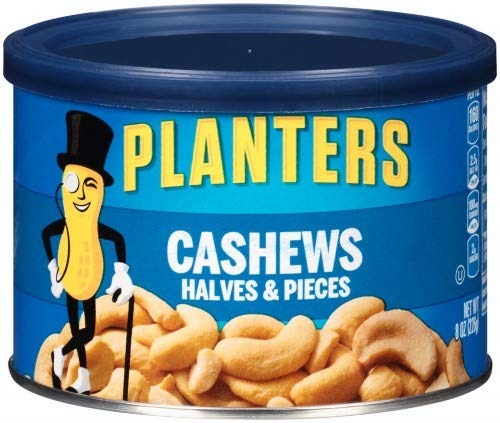
Item Name: Planters Cashew Halves & Pieces (Pack of 6)
Value: 48.0
Unit: Ounce

Price: 7.79